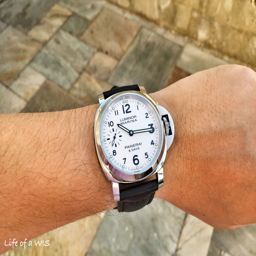
the white dial looks fantastic on the wrist !